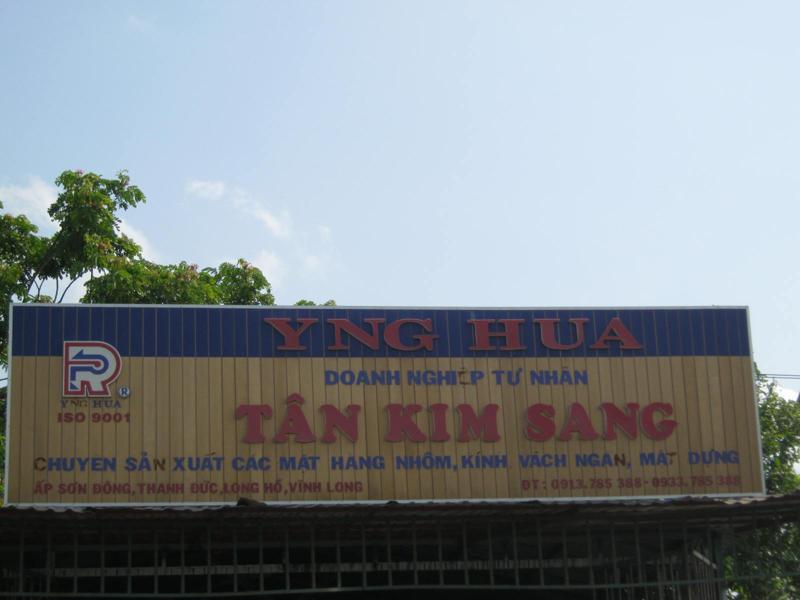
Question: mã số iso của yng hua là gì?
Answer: là 9 001